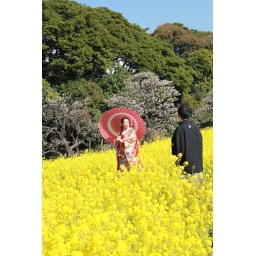
Traditional dress - couple in Hamarikyu flower fields